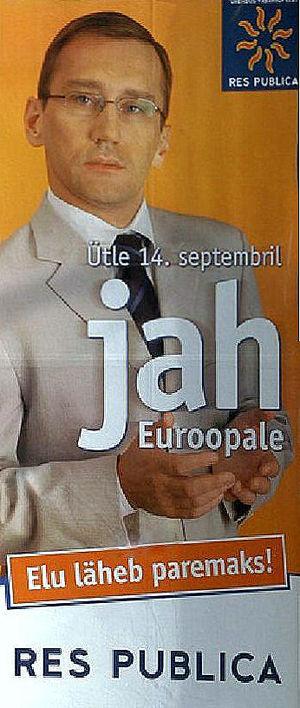
Pancarte en faveur du ""oui"" au référendum organiser sur l'adhésion de l'Estonie à l'Union européenne."
La procédure d’adhésion de l'Estonie à l'Union européenne est le processus qui a permis à l'Estonie de rejoindre l'Union européenne le 1ᵉʳ mai 2004. L'Union européenne s'est ainsi élargie à 25 États, l'Estonie étant entrée en même temps que 9 autres États.